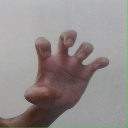
अक्षर: झ